Michaëlla Krajicek

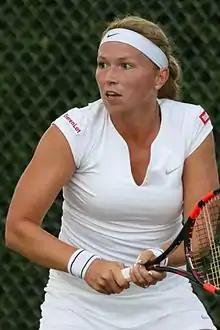
Krajicek at the 2016 Wimbledon Championships

Michaëlla Krajicek (born 9 January 1989) is a Dutch former professional tennis player. She has won three singles and five doubles titles on the WTA Tour, as well as one WTA 125 doubles title, and 14 titles in singles and 24 in doubles on the ITF Women's Circuit. On 11 February 2008, she reached her highest WTA singles ranking of world No. 30. On 23 March 2015, she peaked at No. 23 in the doubles rankings.